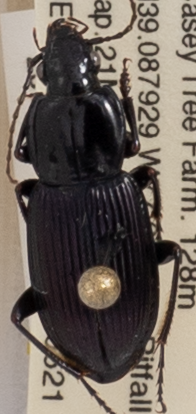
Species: Pterostichus trinarius
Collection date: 2019-05-21
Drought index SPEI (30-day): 0.8
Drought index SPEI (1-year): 2.09
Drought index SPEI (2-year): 2.09